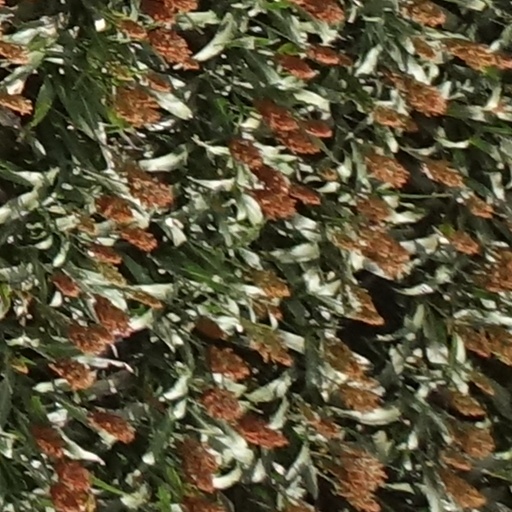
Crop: sorghum